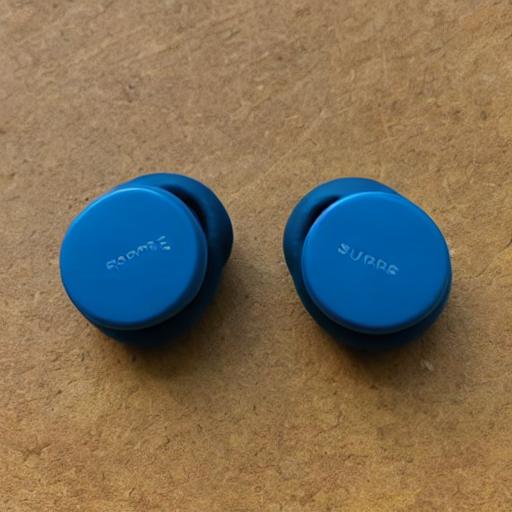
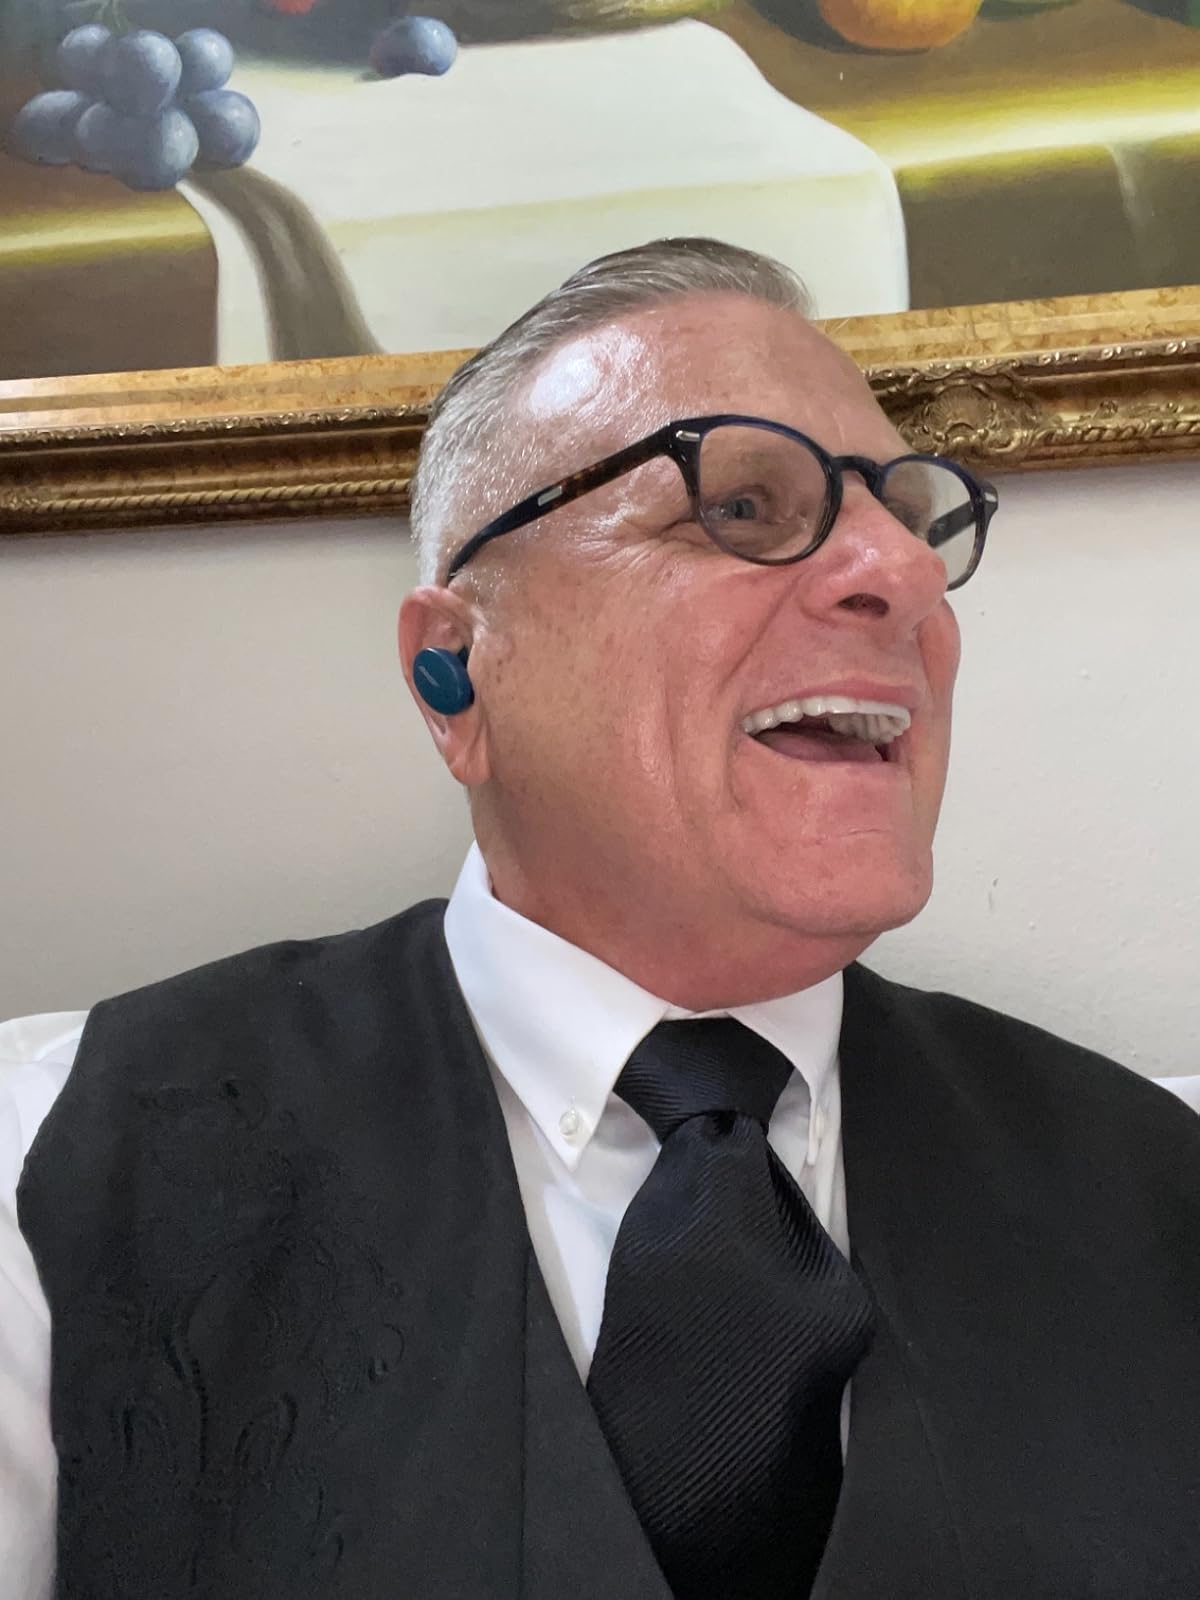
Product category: earbuds
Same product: no